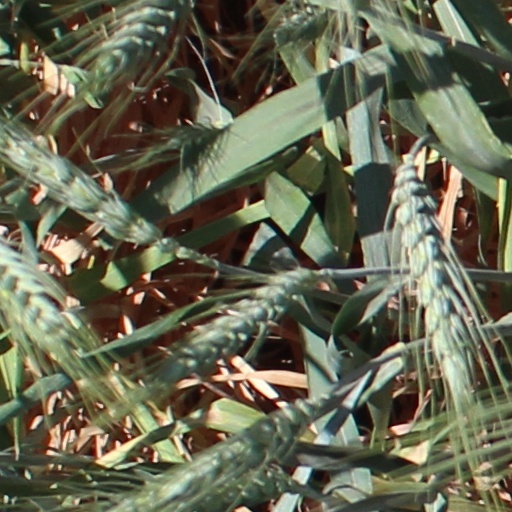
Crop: wheat